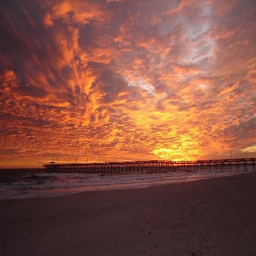
going there this weekend to the condo !